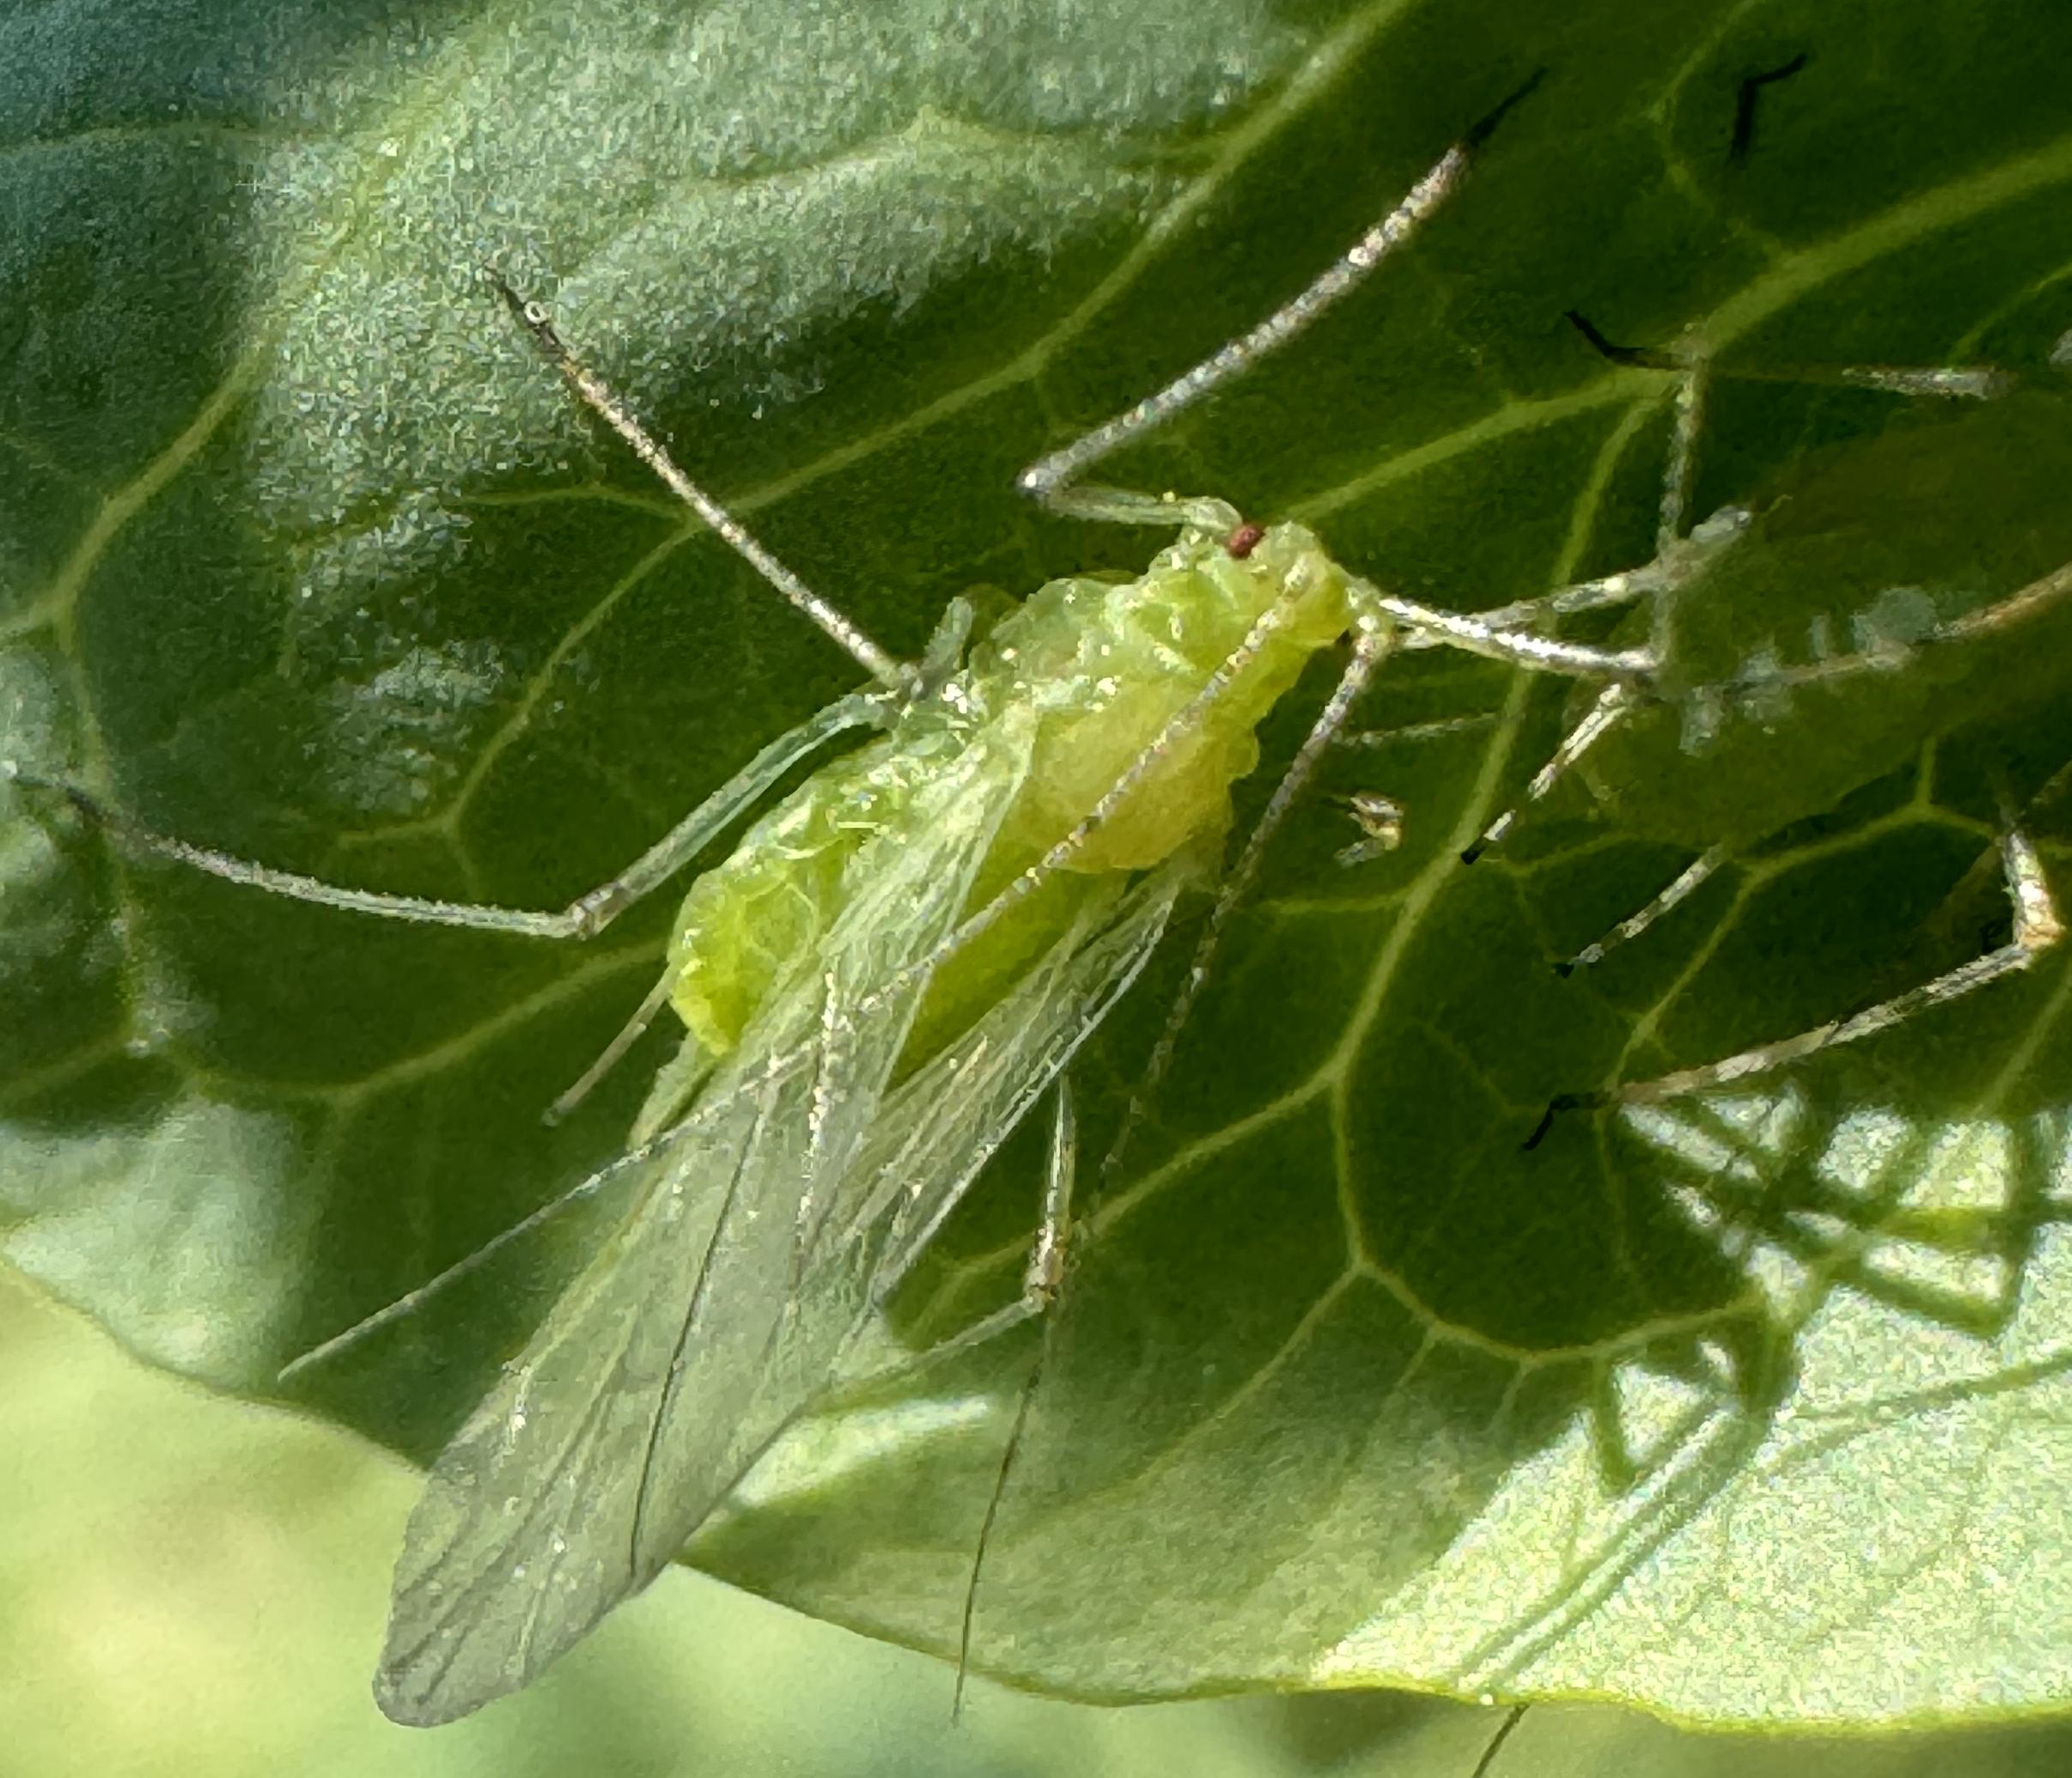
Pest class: pea_aphid